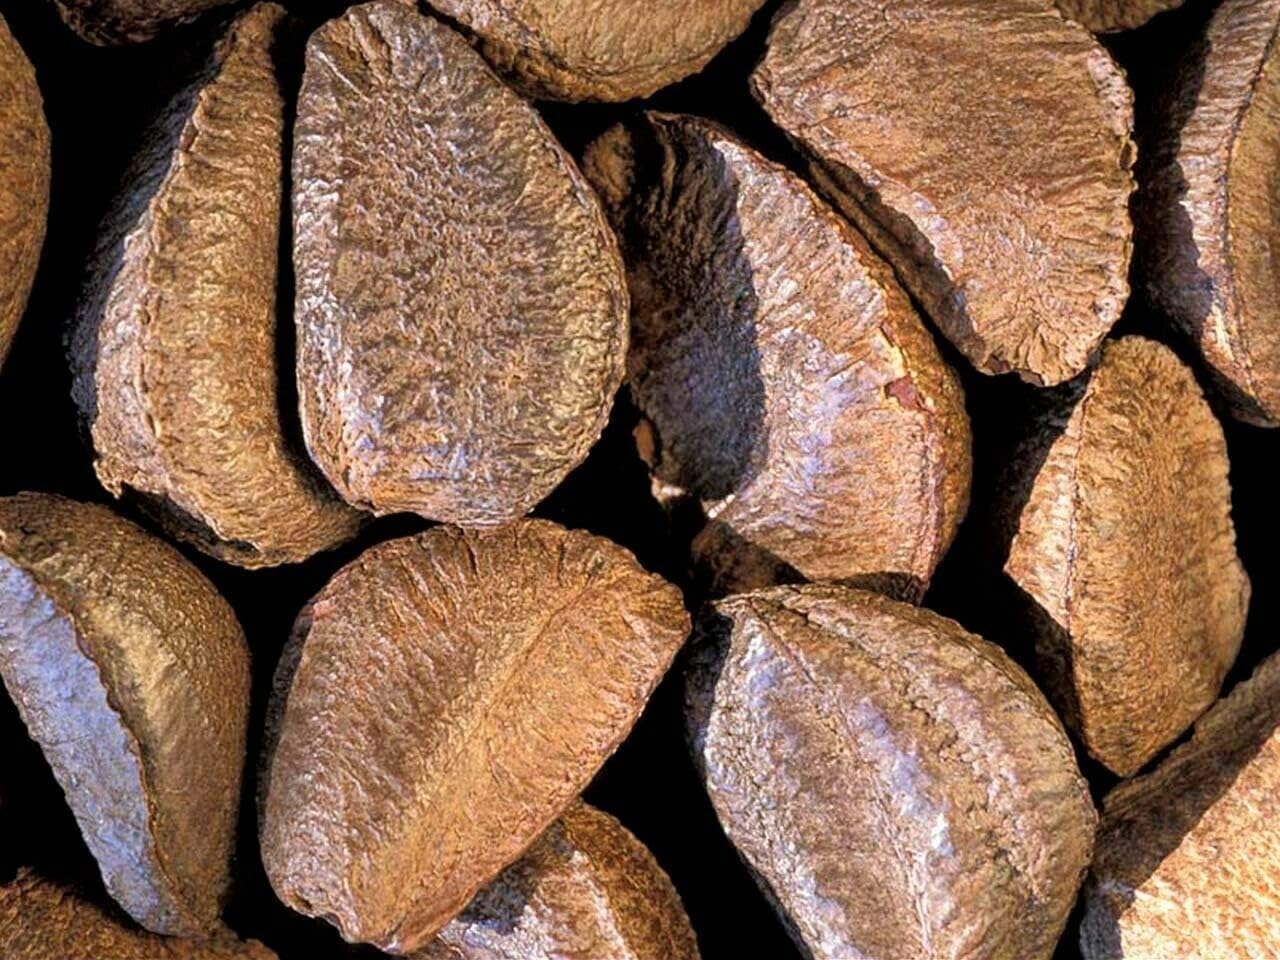
Item Name: Fresh Raw In-shell Whole Brazil Nuts (2)
Bullet Point: Large size
Product Description: FRESH CROPS !!!!!!!! Ingredients : Large Whole In-Shell Brazil Nuts. Product of Brazil Fresh Brazil Nuts are great as a cracking and snacking. Brazil nuts are considered a superfood due to its high levels of nutrients and antioxidants, Like Omega-3 fatty acids, Selenium, Calcium, Arginine, Lecithin and Fiber. Also delicious treat for exotic birds, wild animals.
Value: 16.0
Unit: Ounce

Price: 34.99